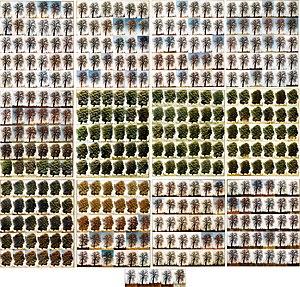
Jacek Tylicki, né en 1951 à Sopot, est un artiste contemporain américain d'origine polonaise. Un des représentants de l’art conceptuel. Dans son projet lancé en 1973, il s’est servi, d’une façon directe de la nature en tant que médium créateur. Ainsi, lors de ses nombreux voyages, il continue à réaliser le cycle de travaux intitulé Natural Art.